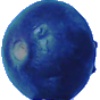
Label: huckleberry